Soviet Union during the Iran–Iraq War

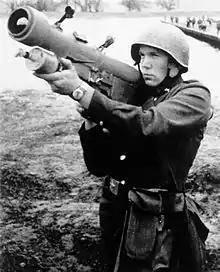
SA-7 ready to fire

Also part of the Kharg Island air defenses were shoulder-fired Strela SA-7 surface-to-air missiles. These missiles have a limited shelf life under less than ideal storage conditions, so they could not have been acquired too long before the Revolution.